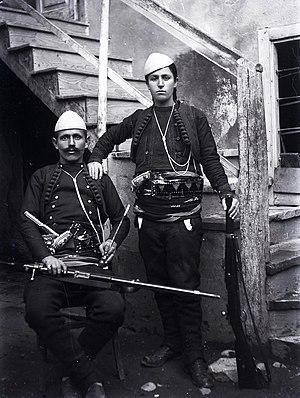
Vushtrri en albanais et Vučitrn en serbe latin est une ville et une commune/municipalité du Kosovo. Elle fait partie du district de Mitrovicë/Kosovska Mitrovica. Selon le recensement kosovar de 2011, la ville intra muros compte 26 964 habitants et la commune/municipalité 69 870.
Azem Galica, Azem Bejta de son vrai nom, est une figure nationaliste et rebelle du Kosovo.
Shote Galica est née Qerime Halil Radisheva, en 1895, à Radisheva près de Drenica dans l'Empire ottoman, actuel Kosovo. Chef combattante du Kachak pour l'éveil national albanais, afin d'unifier tous les territoires albanais, elle soutient le gouvernement national démocratique en Albanie. Elle est déclarée héroïne du peuple d'Albanie.
Skenderaj est une ville et une municipalité du Kosovo. Elle fait partie du district de /Kosovska Mitrovica. Selon le recensement kosovar de 2011, la ville intra muros compte 6 612 habitants et la commune/municipalité 50 858.